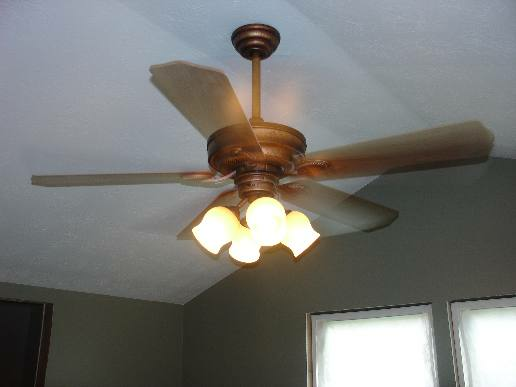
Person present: No